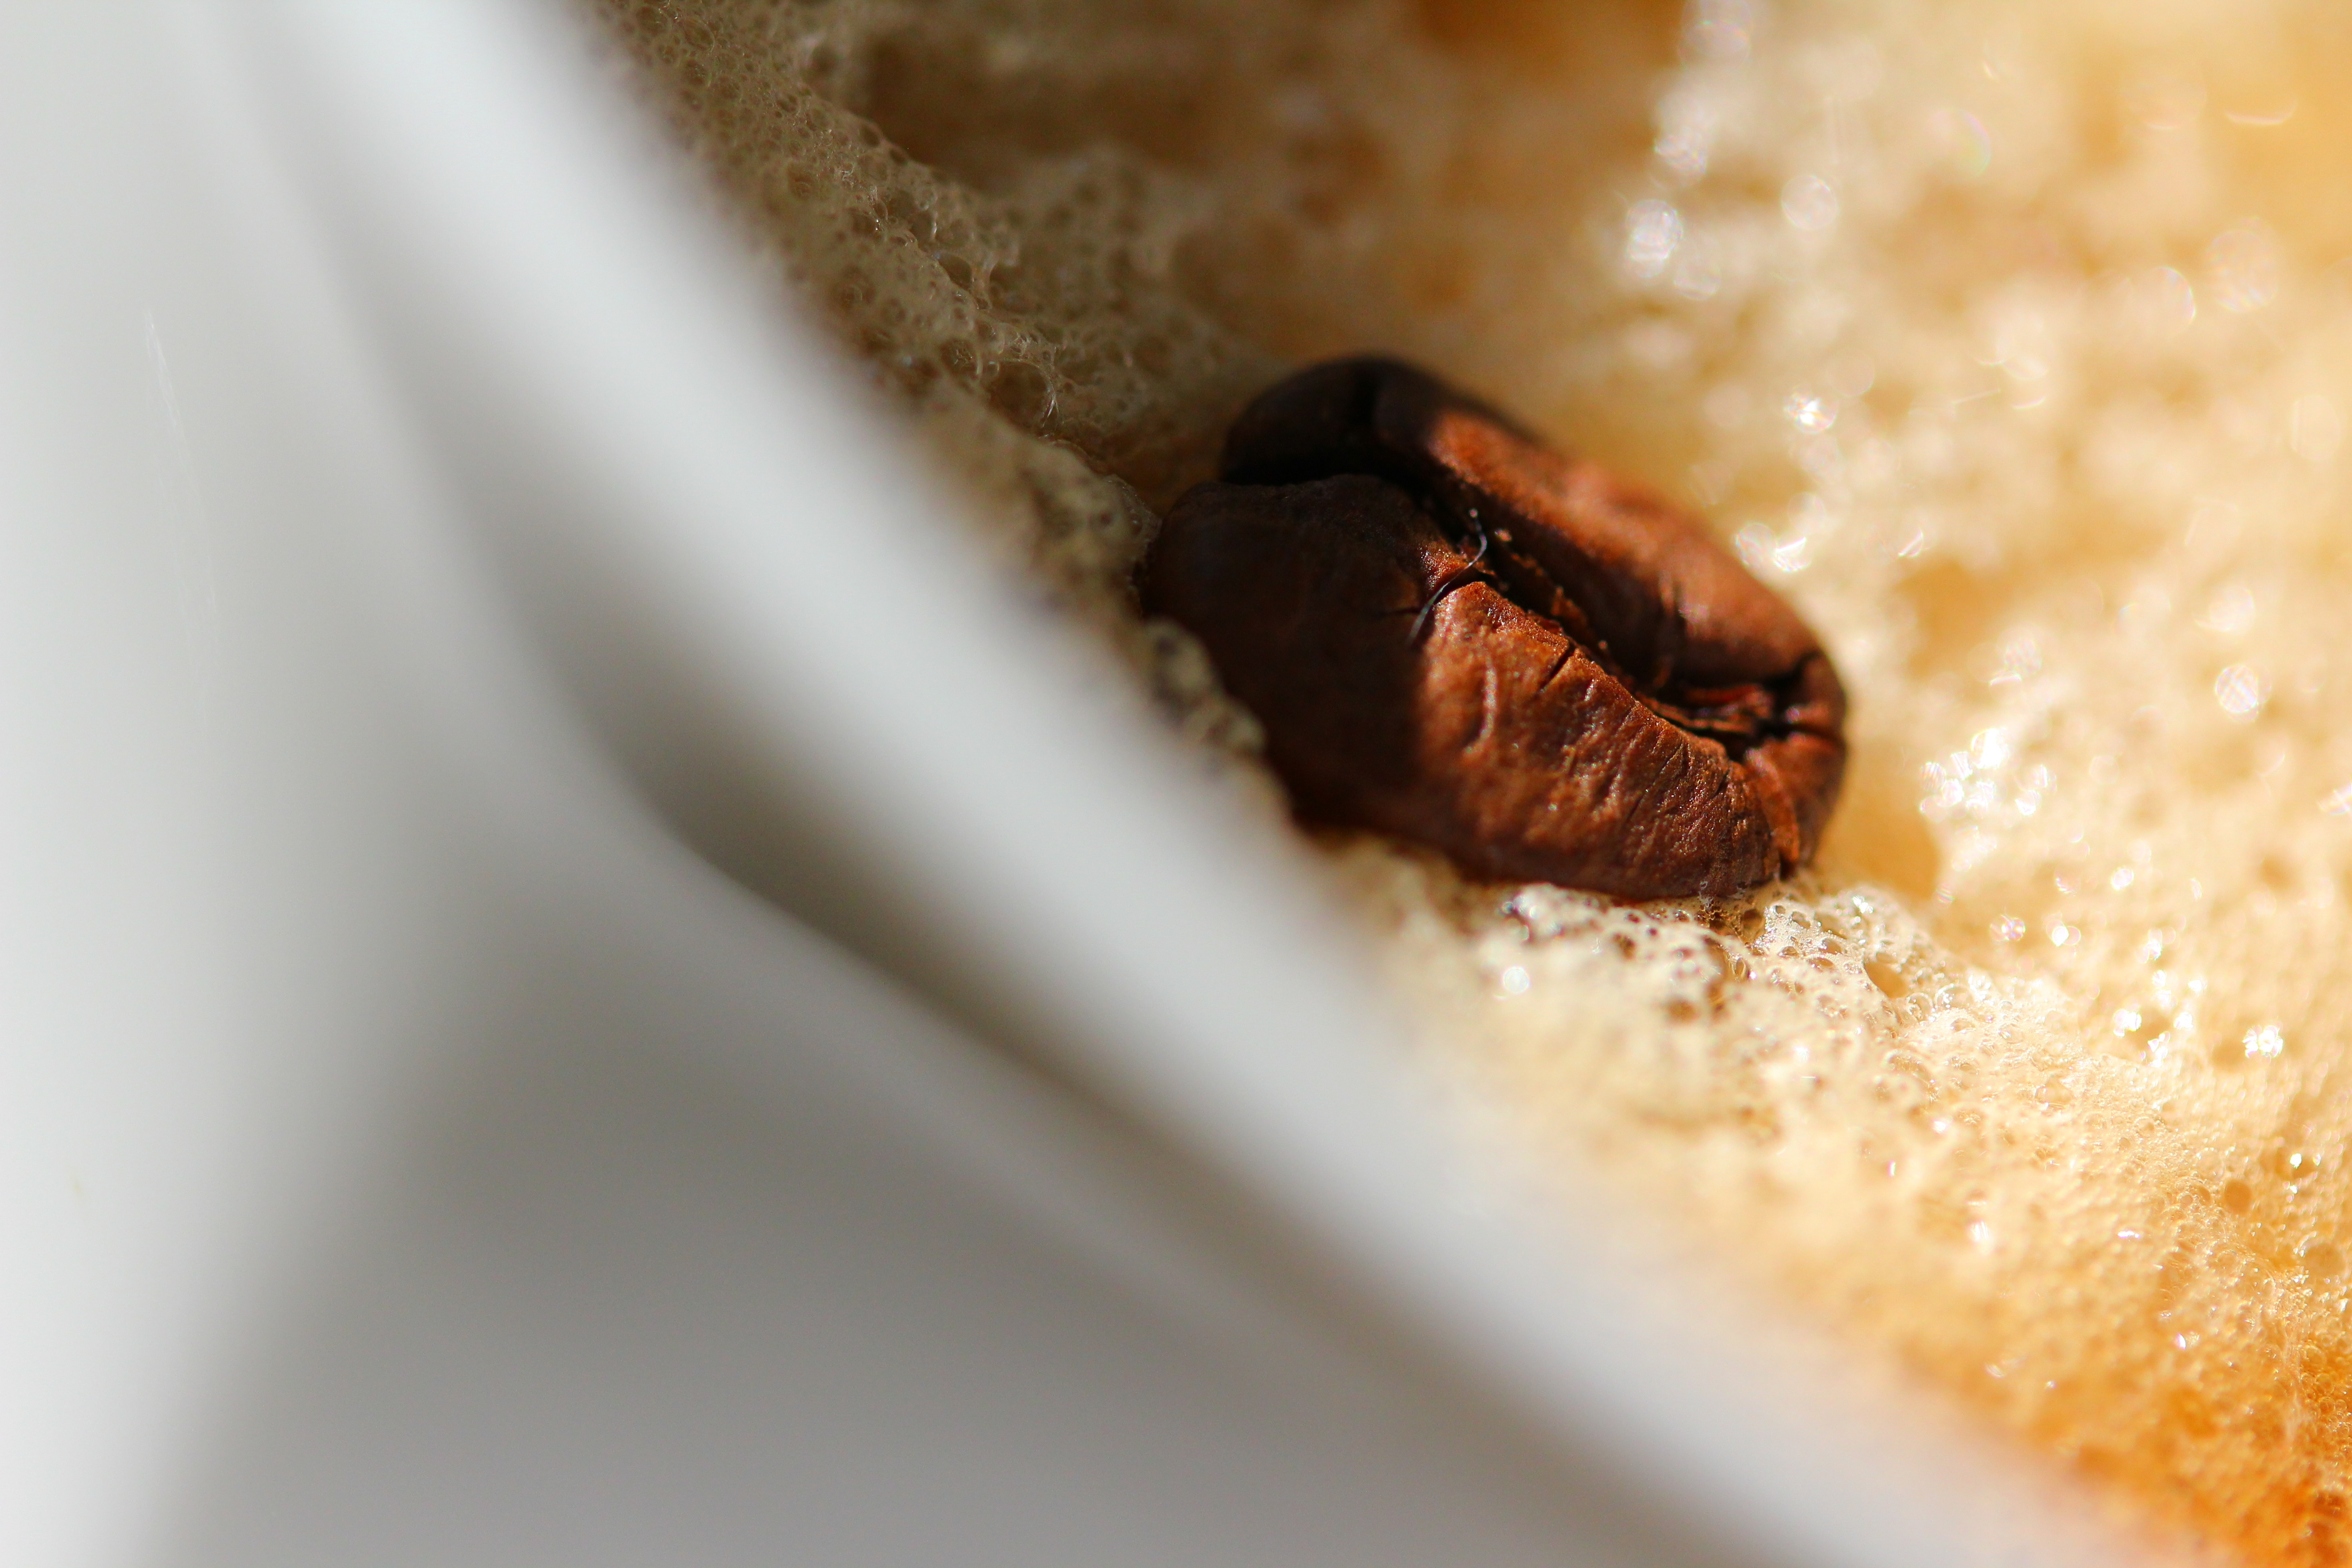
hand, coffee, photography, cup, food, insect, invertebrate, close up, macro photography, coffee grain